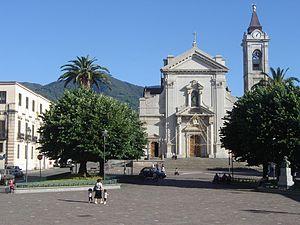
La cathédrale d'Oppido Mamertina est une église catholique romaine d'Oppido Mamertina, en Italie. Il s'agit de la cathédrale du diocèse d'Oppido Mamertina-Palmi.
Oppido Mamertina est une commune italienne de la province de Reggio de Calabre dans la région Calabre en Italie.
La plaine de Gioia Tauro est une plaine alluviale de Calabre, bordée à l'ouest par la mer Tyrrhénienne et à l'est par la massif montagneux de l'Aspromonte. Aujourd'hui, la plaine de Gioia Tauro se situe entièrement à l'intérieur de la province de Reggio de Calabre.